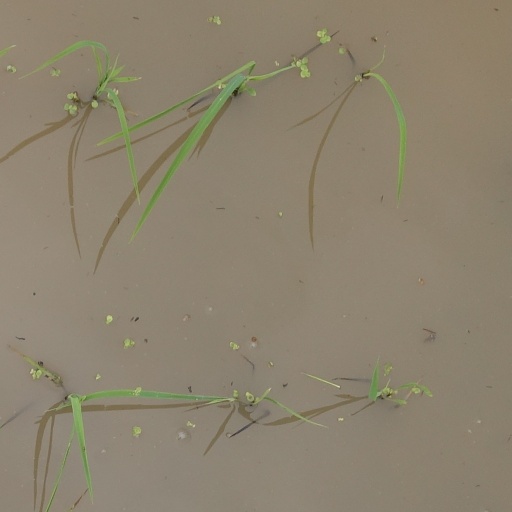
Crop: rice